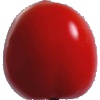
Label: Tomato 4